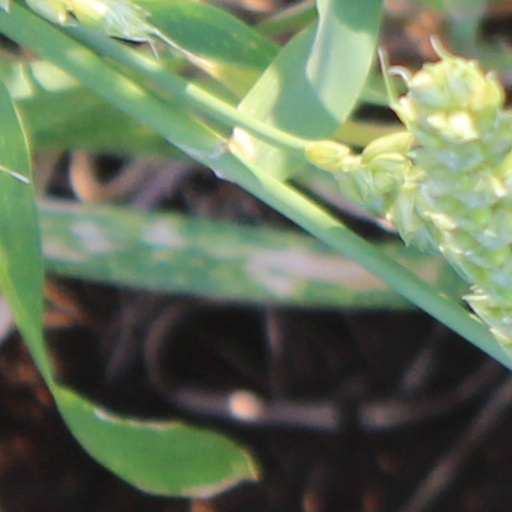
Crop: wheat